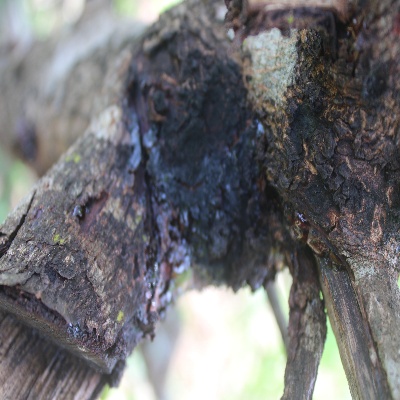
Crop: Cashew
Condition: gumosis